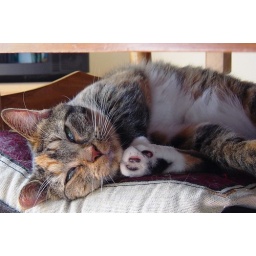
Sleepy kitty on the dining room chair (with lots of cat hair!). Wider view. Taken by Edgar,